Radio in Ethiopia

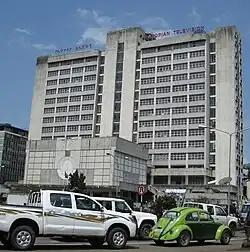
The Ethiopian Broadcasting Corporation headquarter in Addis Ababa

The modern radio transmission was installed by the U.S donation of 2.5 million dollars in 1957, to install ten-kilowatt short-wave transmitter at the Jimma Road and launched in 1960. The Radio Voice of Gospel began operating in 1964 specifically with Christian preaching in Addis Ababa, whereas the Radio Ethiopia was served as the main propaganda tool for the imperial government. By the 1970s, some circulars had been banned from reporting sensitive issues in accordance with the 1955 Constitution Promulgation.